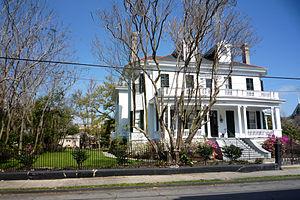
L'Étrange Histoire de Benjamin Button est un film fantastique américain réalisé par David Fincher, sorti en 2008.